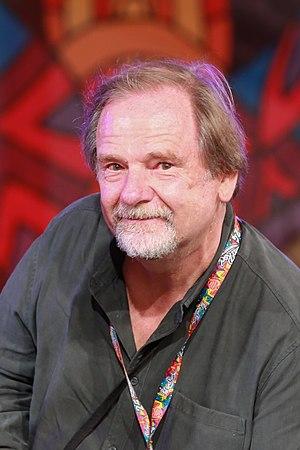
Chris Niedenthal au Pol'and'Rock Festival de 2018.